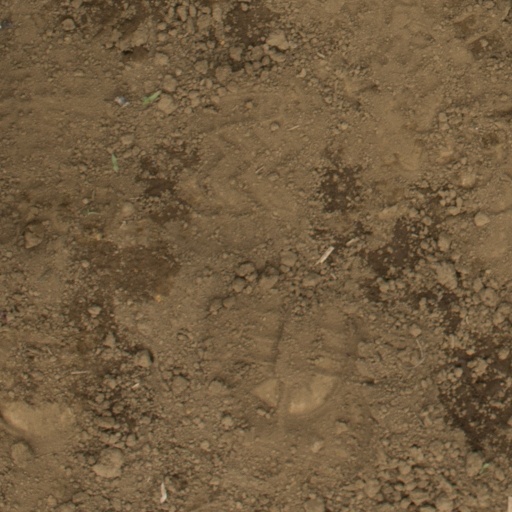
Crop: Jerusalem artichoke